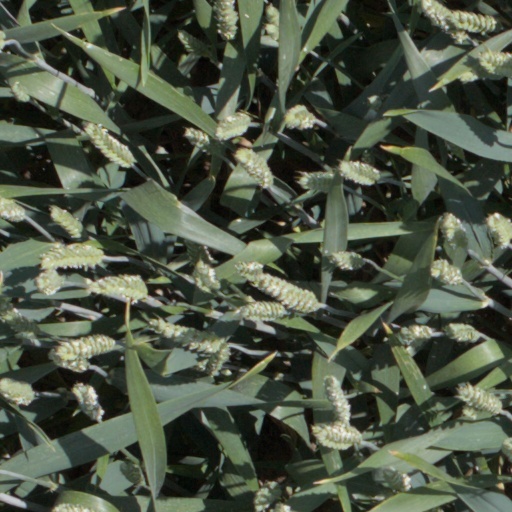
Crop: wheat